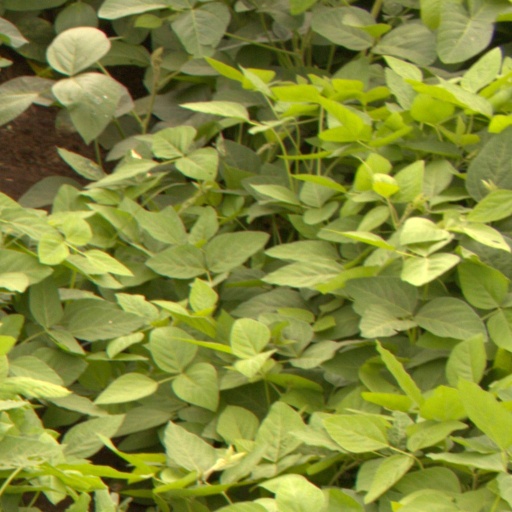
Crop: soybean